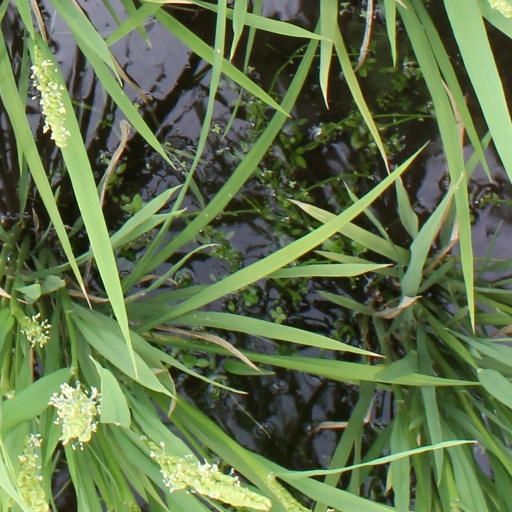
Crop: rice